Traditional fishing tackle of Central India

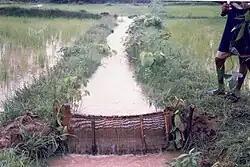
Dhiri, a traditional fishing instrument used by Gond tribal of central India

Reported from Mendha, this is a rectangular trap of bamboo sticks (locally called "kaduhu") interwoven by nylon threads (originally made of fiber from the boyal tree were in use). This is a passive method of fishing. Virtually this trap operate on a 'funnel' or 'maze' principle, with fish passing easily through an entrance hole, but being confused by the blind endings within the trap and being unable to find their way out.